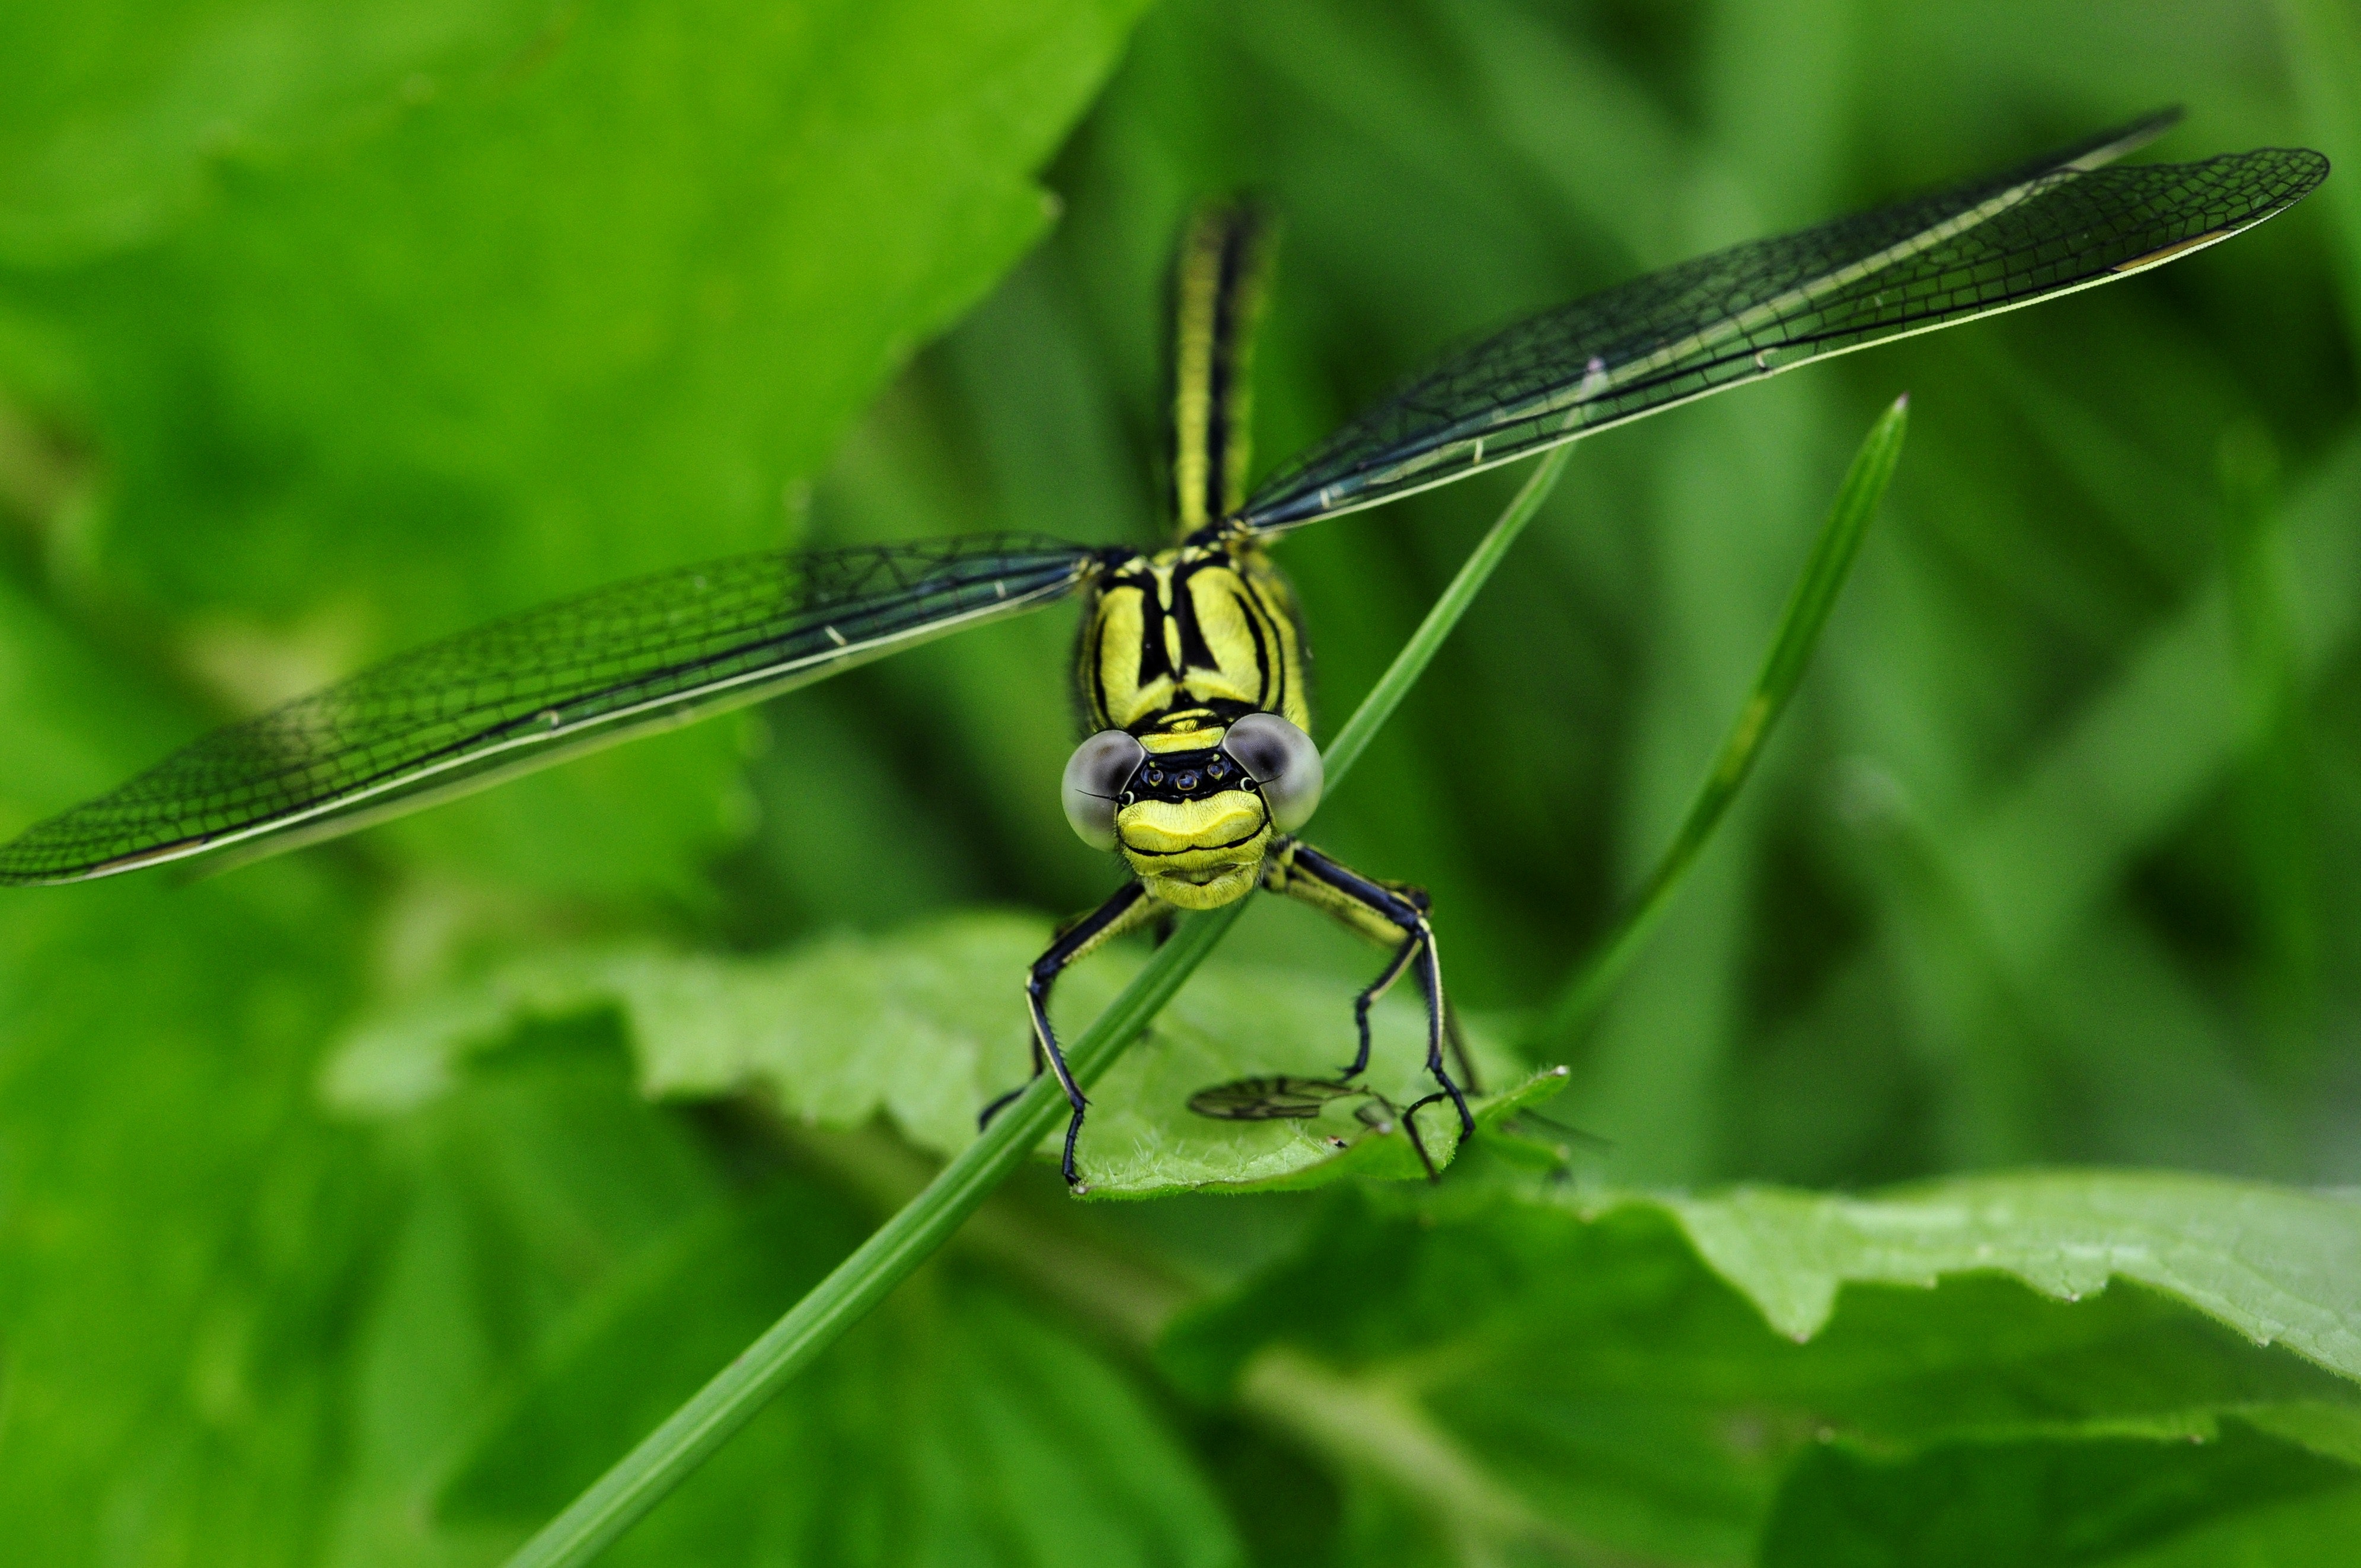
dragonfly, insect, invertebrate, dragonflies and damseflies, net winged insects, macro photography, damselfly, pest, leaf, arthropod, close up, wildlife, organism, photography, plant stem, plant, membrane winged insect, wing